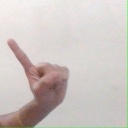
अक्षर: ए